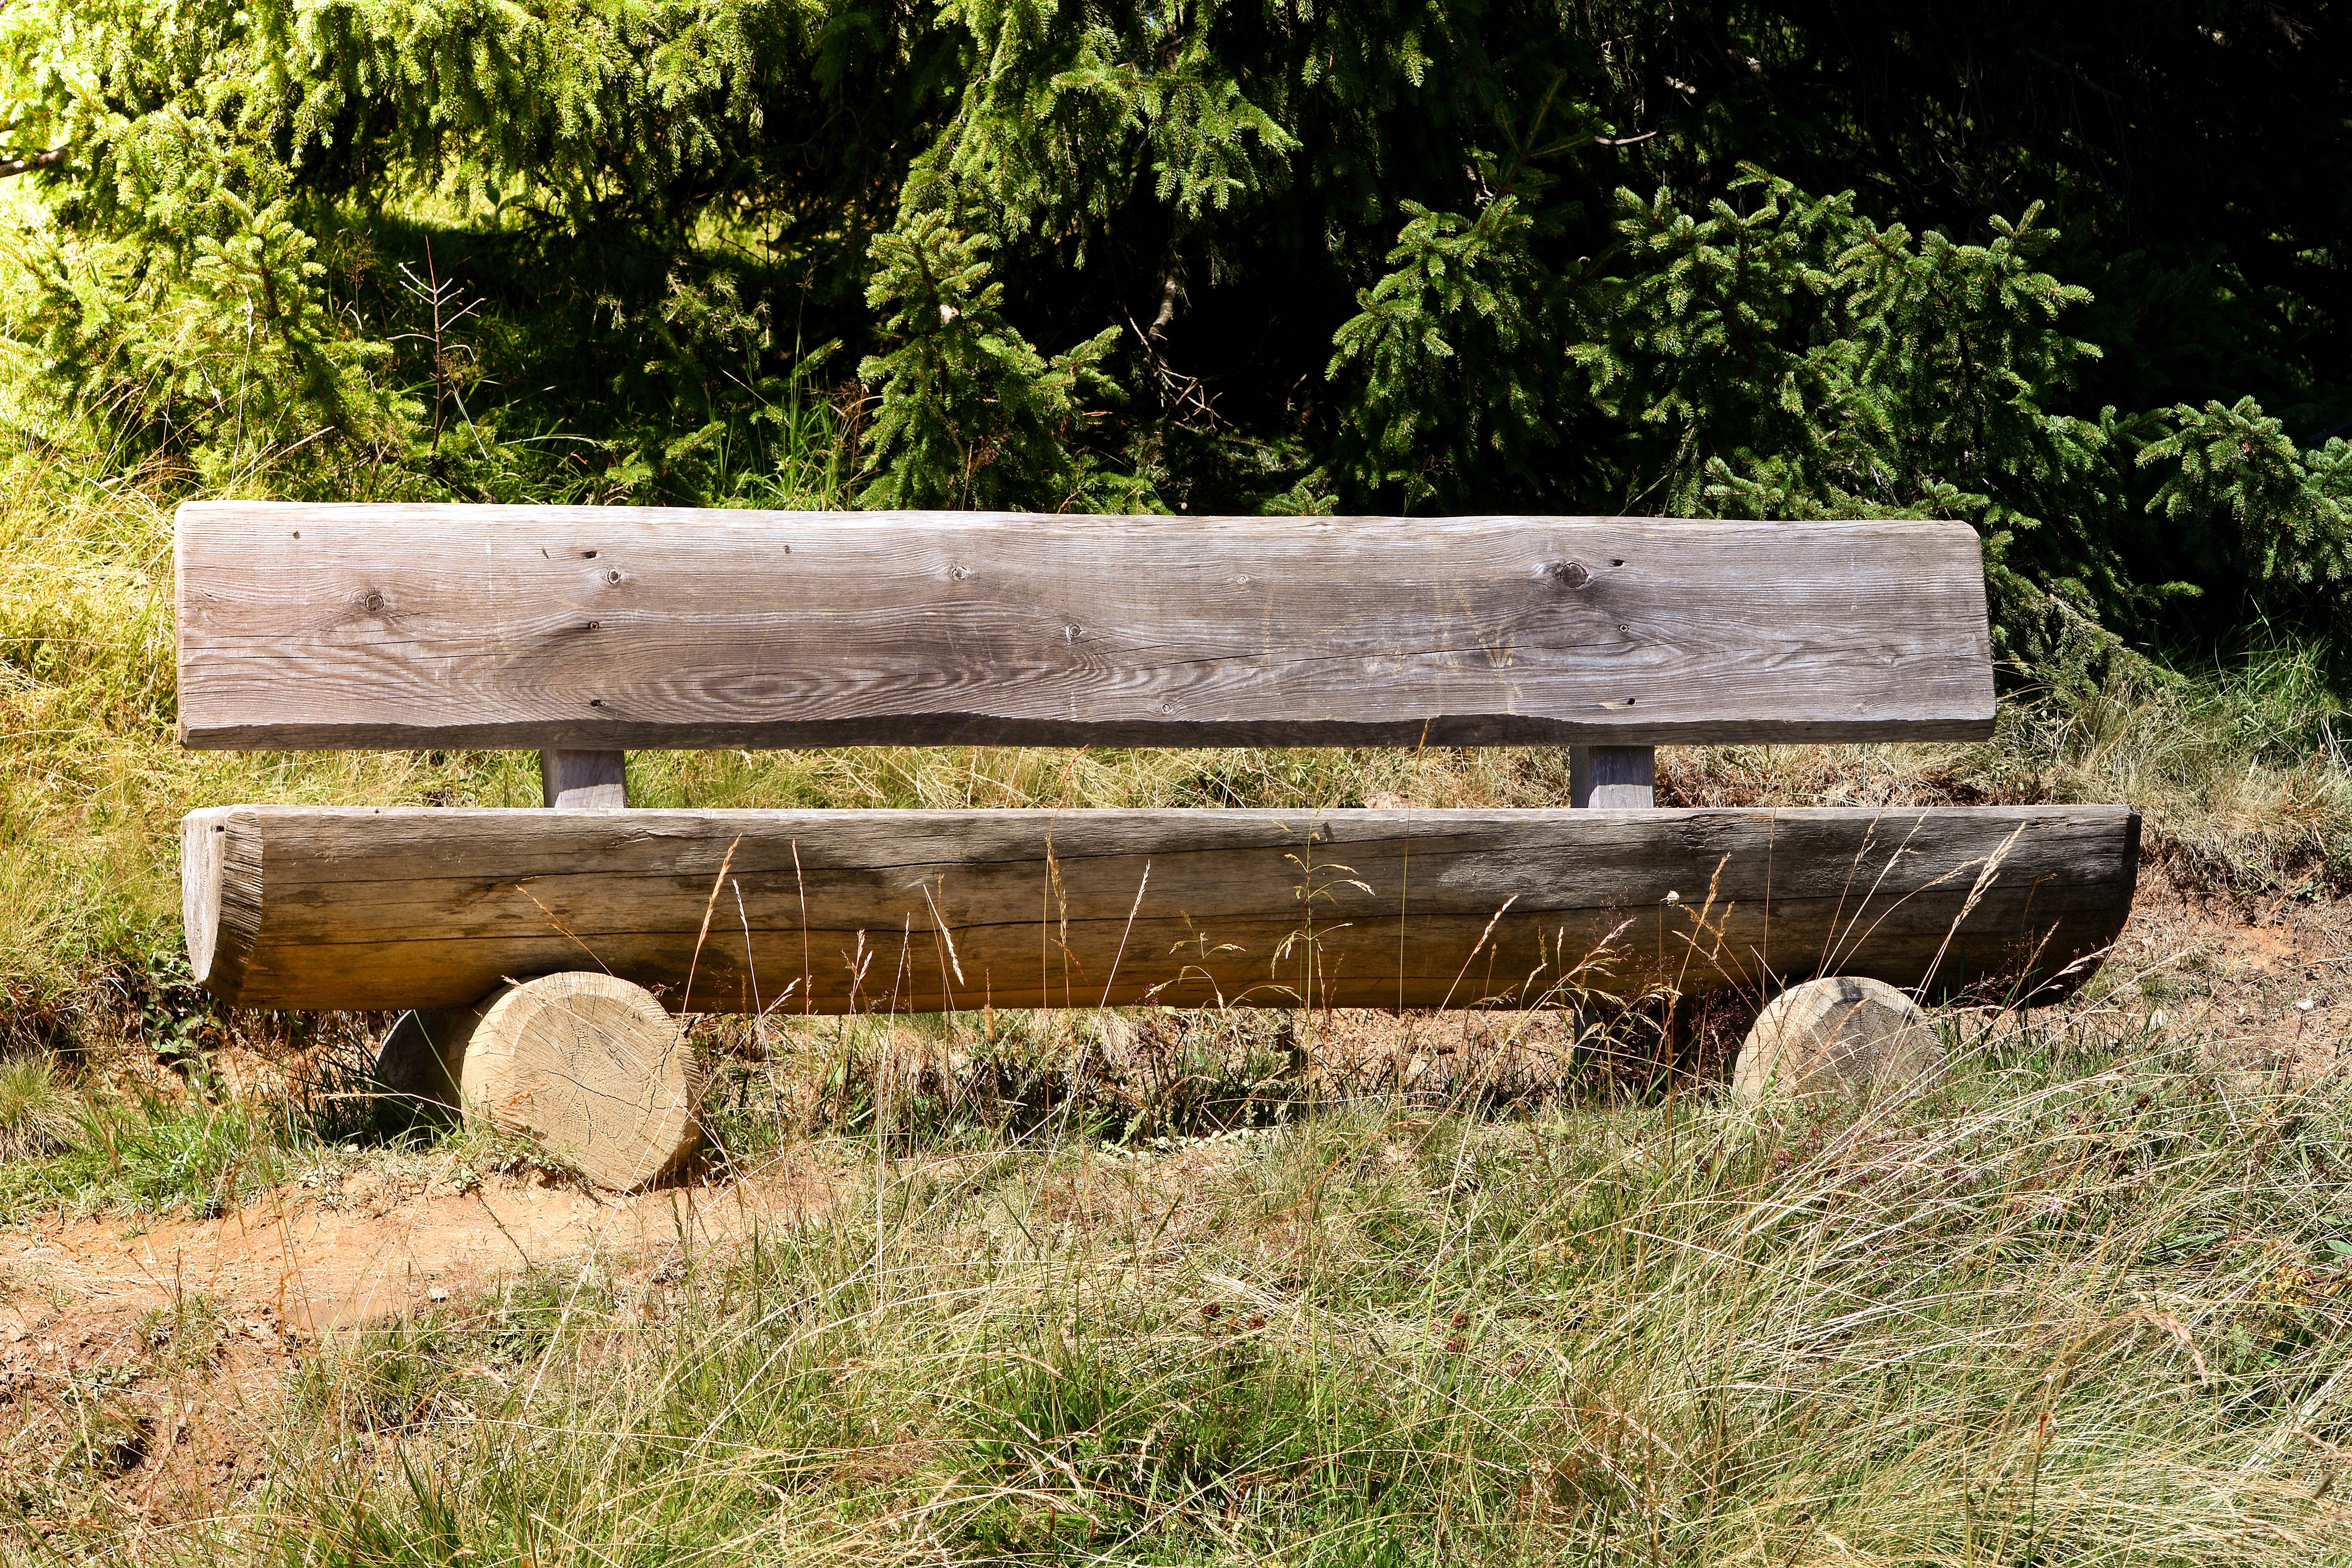
tree, nature, wood, trail, bench, hay, seat, hut, rest, lumber, weathered, sit, wooden bench, bank, out, resting place, rural area, click